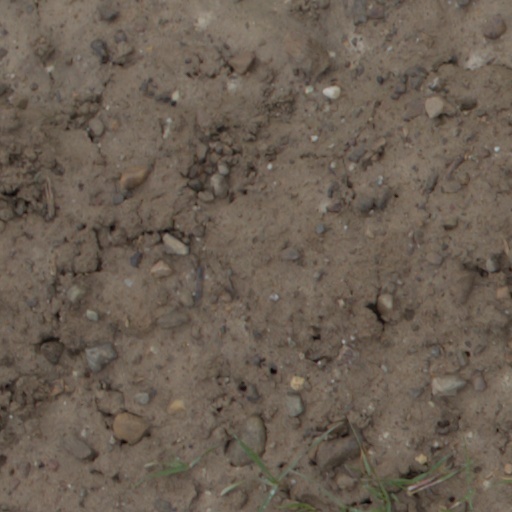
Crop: wheat